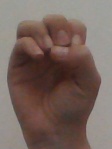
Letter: ha